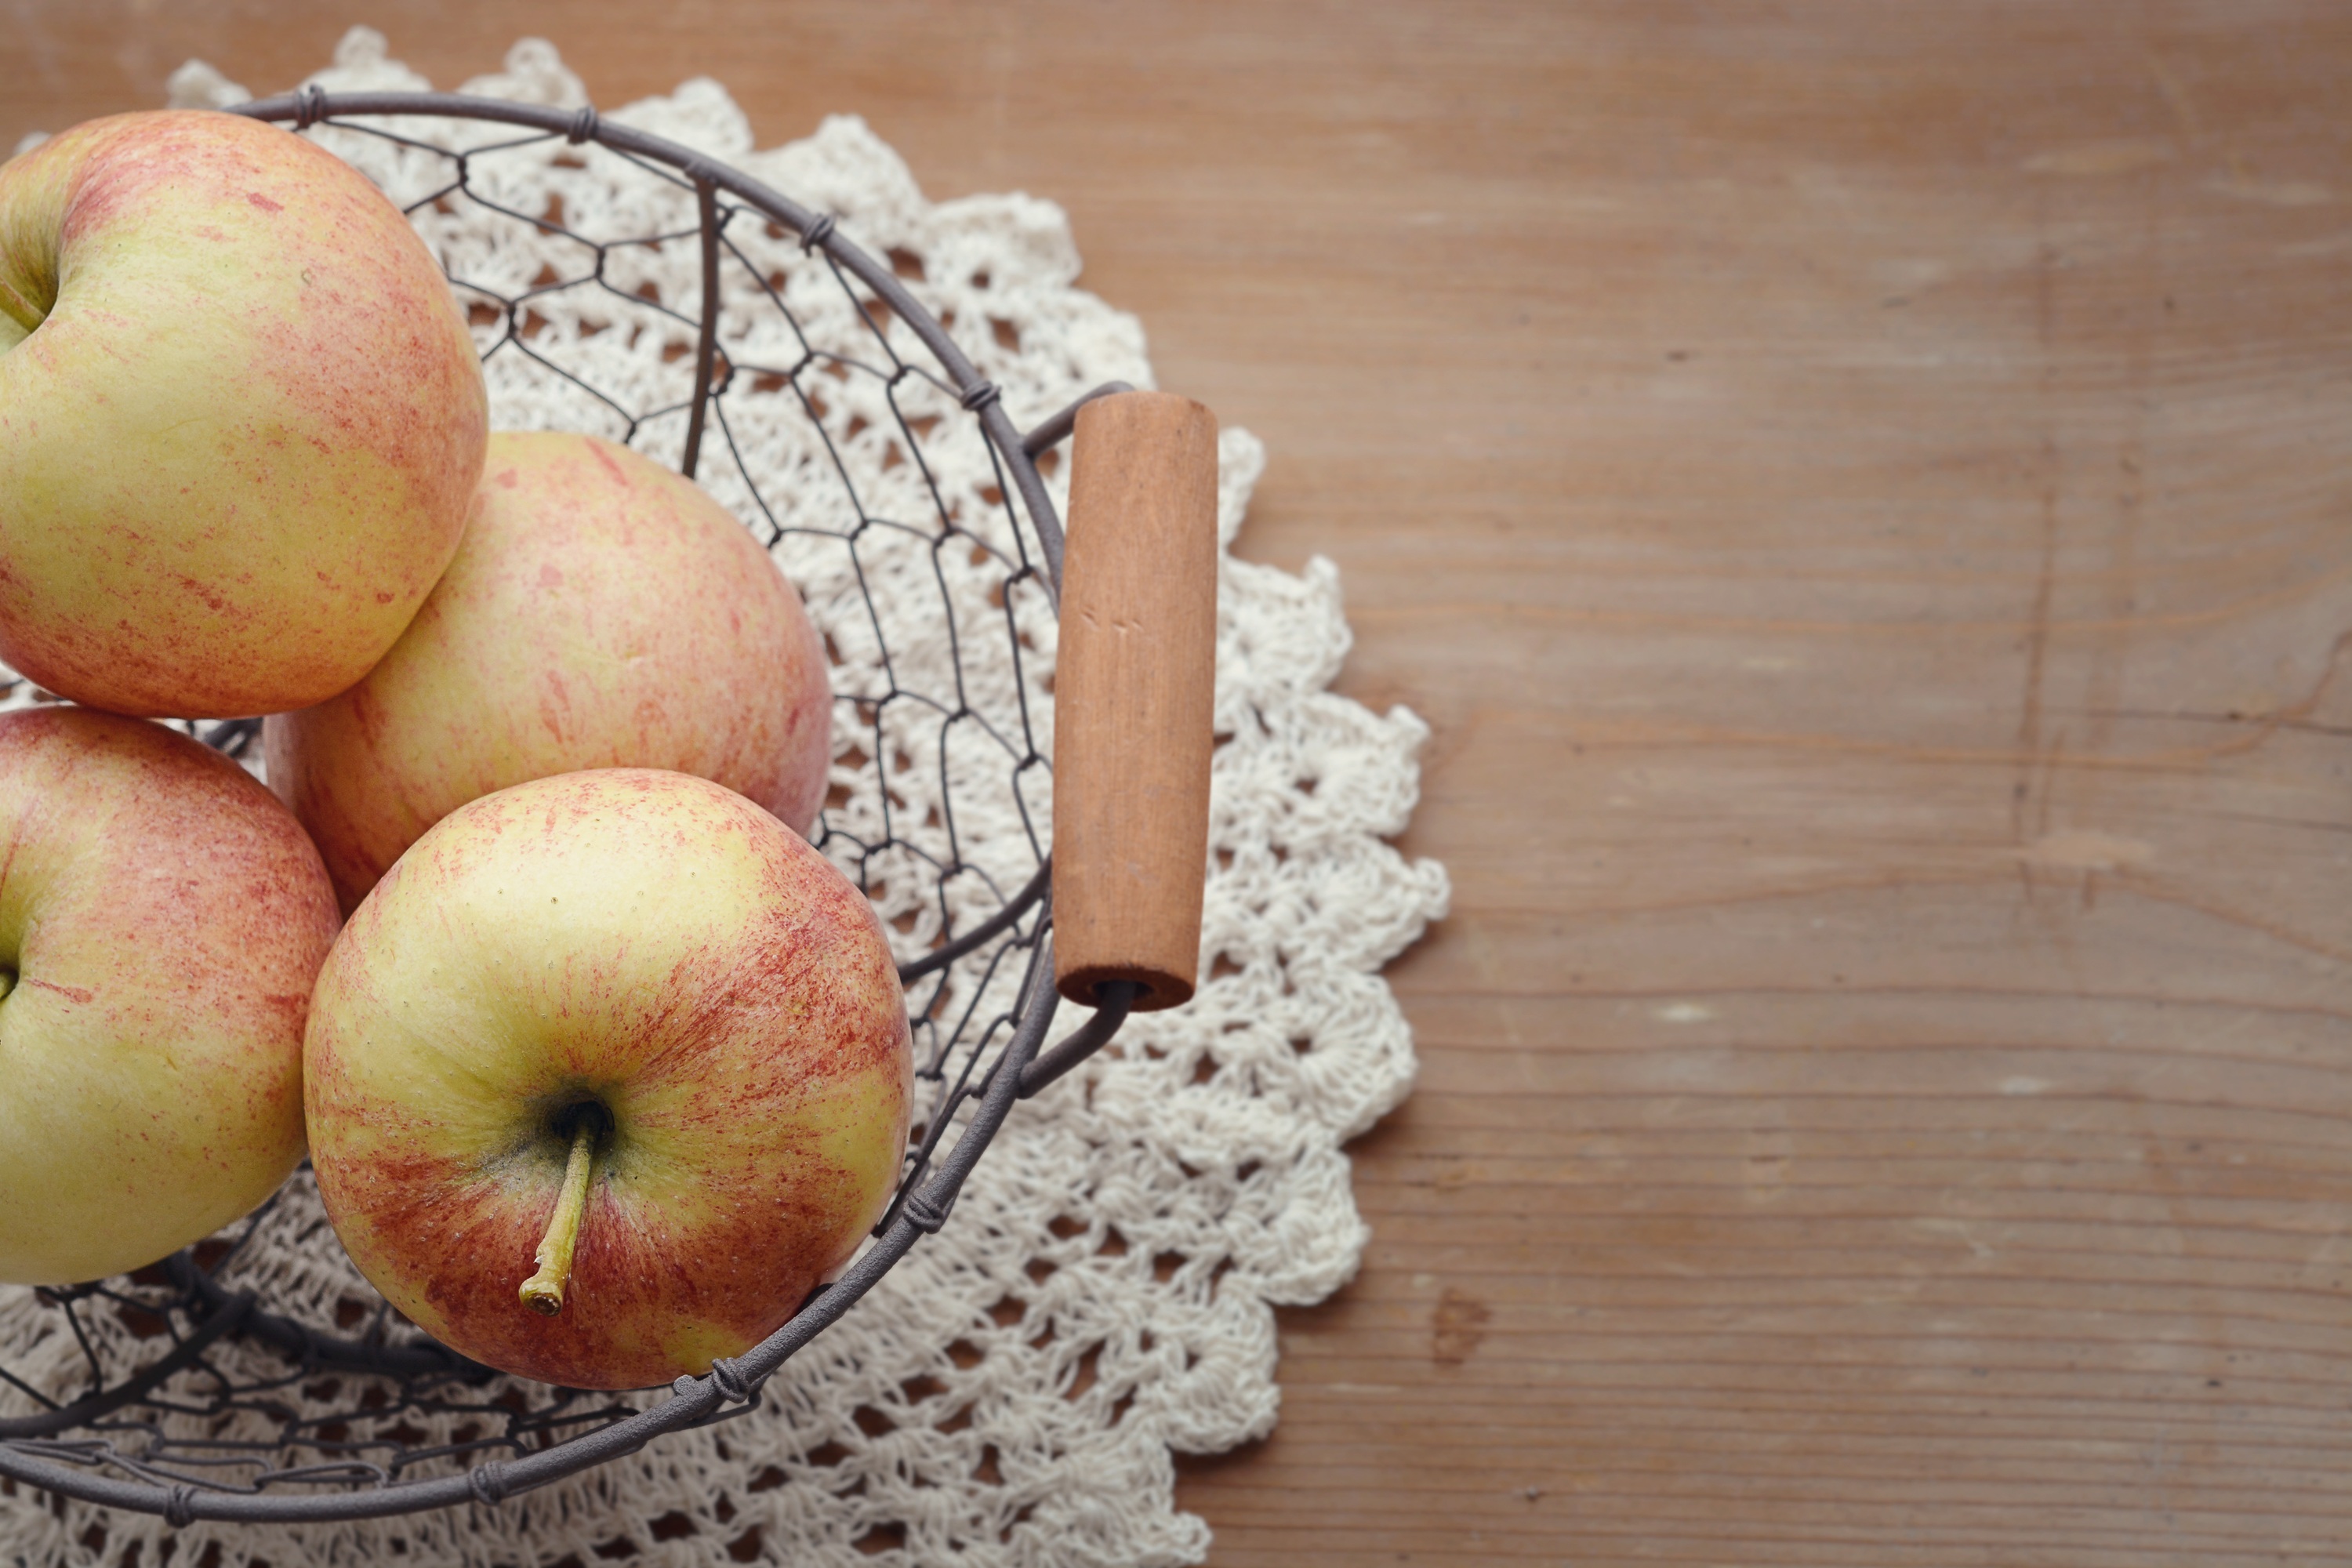
apple, plant, fruit, sweet, flower, food, harvest, produce, basket, healthy, close, eat, negative space, coconut, thanksgiving, vitamins, frisch, natural product, fruit basket, text freedom, flavor, bio, country life, flowering plant, rose family, land plant